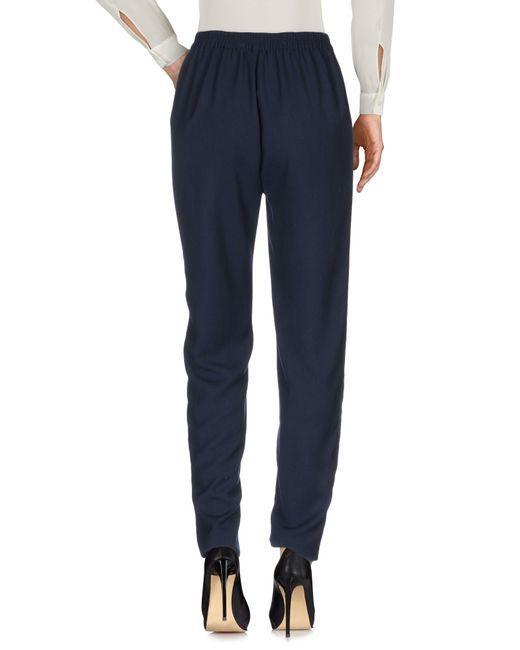
Hose mit geradem Bein und elastischer Taille aus marineblauem Leinen